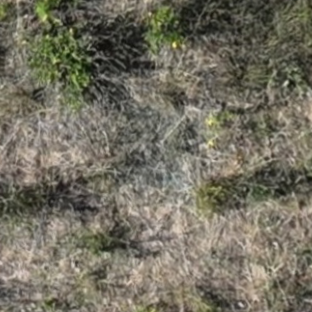
Month: july
Dye color: blue
Dye concentration: low